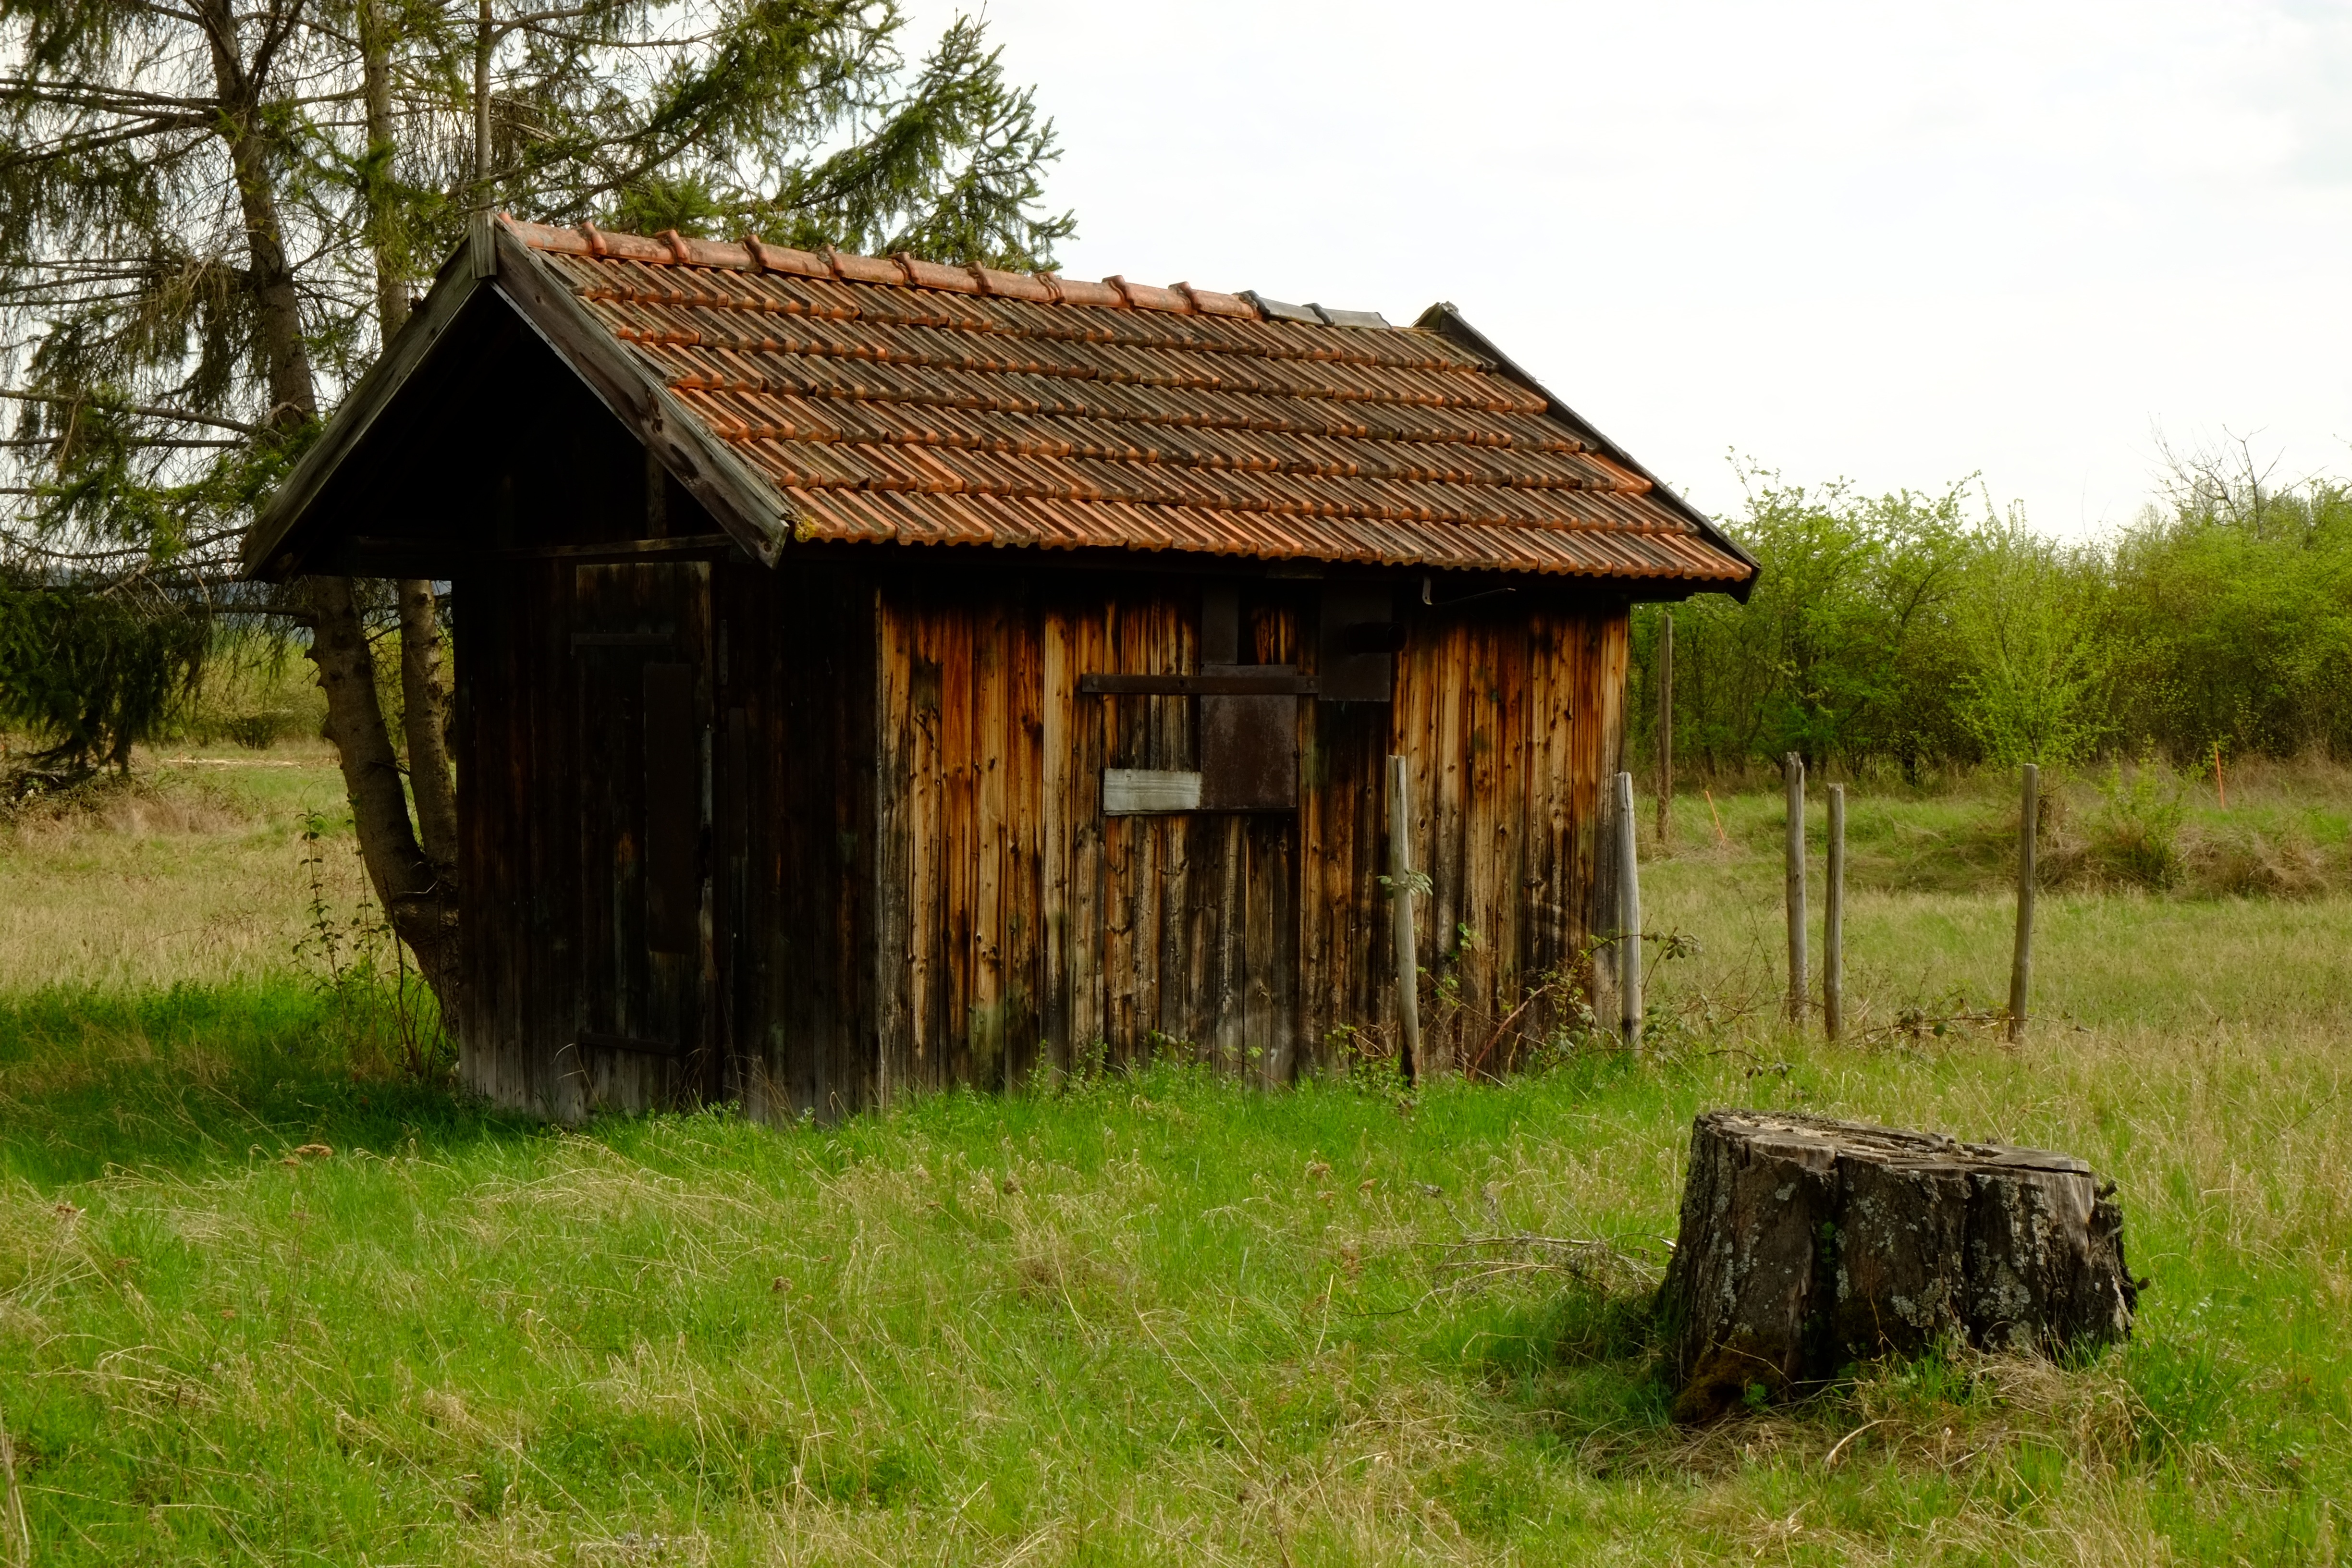
landscape, nature, grass, wood, farm, meadow, building, old, barn, home, shed, rustic, vacation, hut, village, shack, rural, green, cottage, brown, scale, agriculture, stall, log cabin, rural area, worth a visit, garden shed, typical, outdoor structure